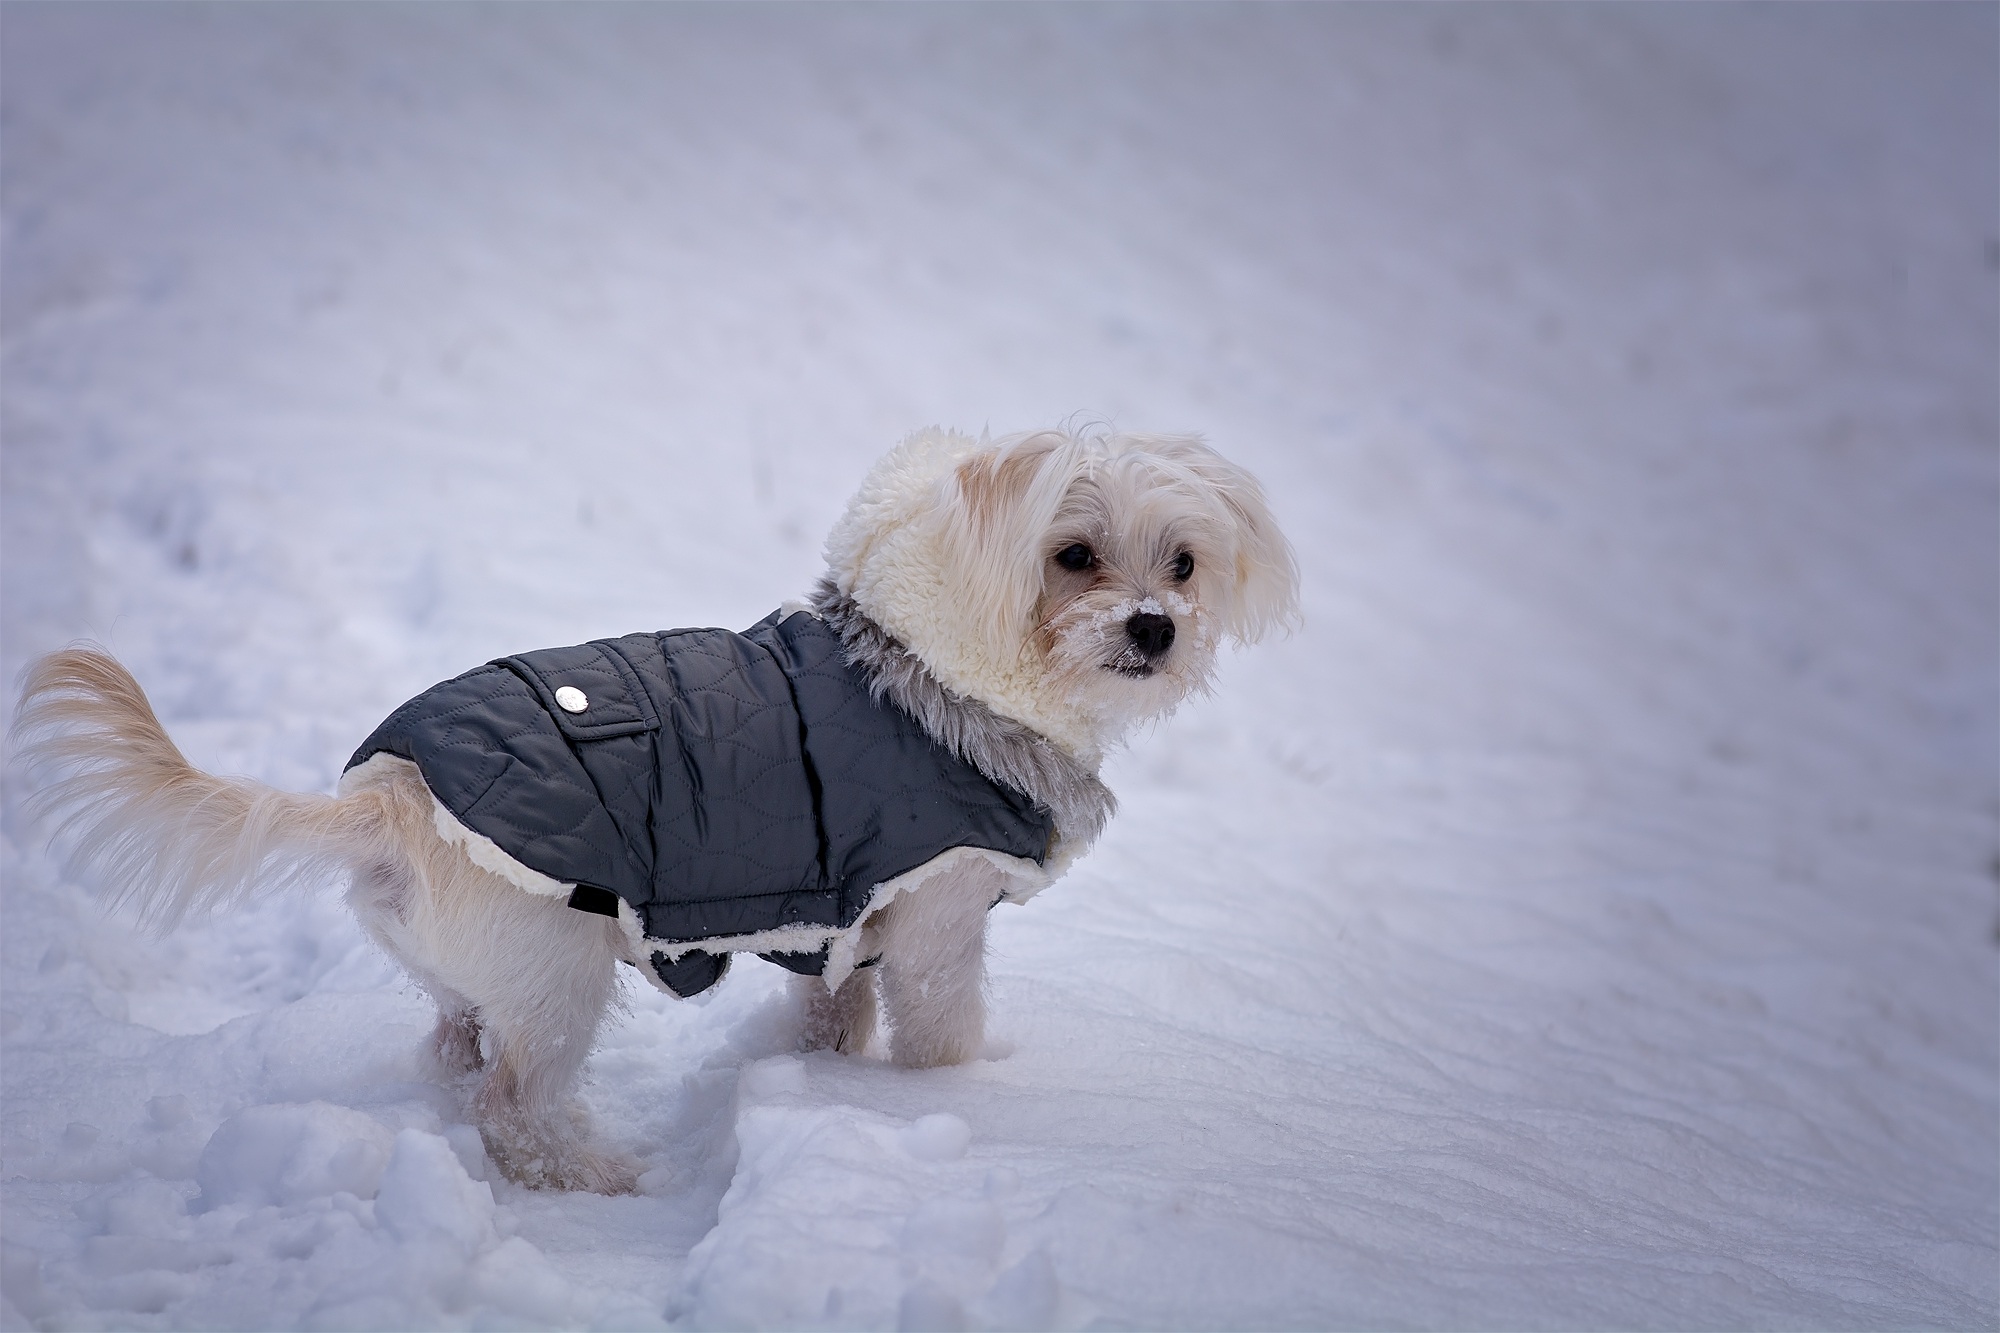
snow, winter, white, sweet, dog, cute, small, weather, mammal, out, maltese, young dog, small dog, dog coat, dog clothing, havanese, dog like mammal, dog crossbreeds